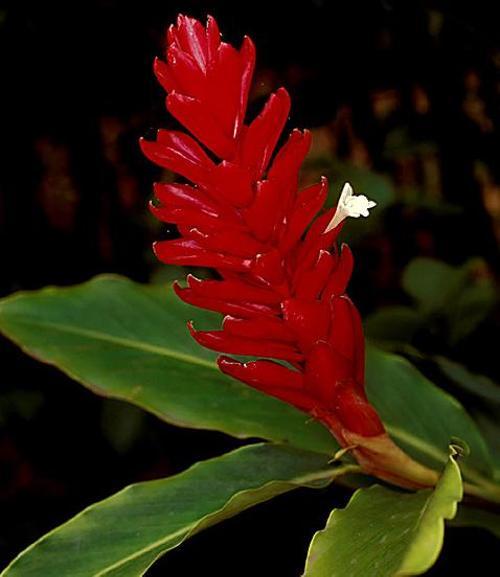
Label: red ginger